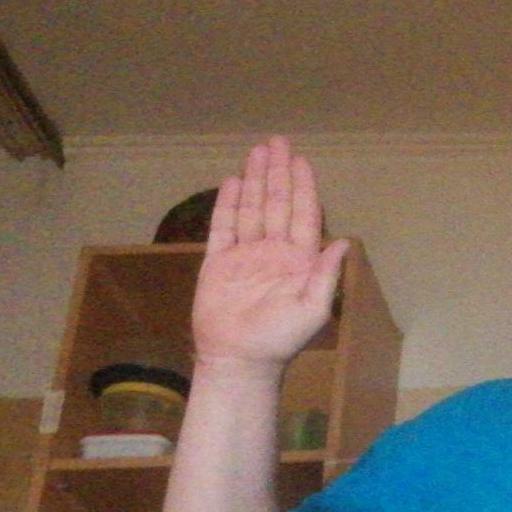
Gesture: stop